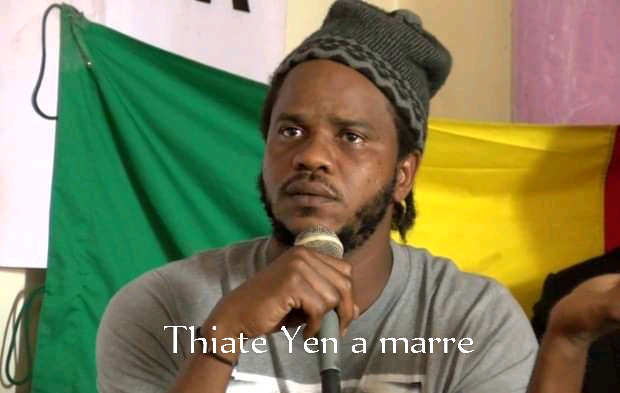
Waa kii de ñu ngi koy wax Caat. Moom mu ngi bokk ci mouvement bi nuy wax "yen a marre". Moom nag mu ngi yor ab waxukaay, waaye sol na mbaxana, mbaxana mu mu xaw a ñuul tuuti waaye nag ca gannaawam gis naa fa "drapeau" Senegaal muy verte, jaune, rouge.